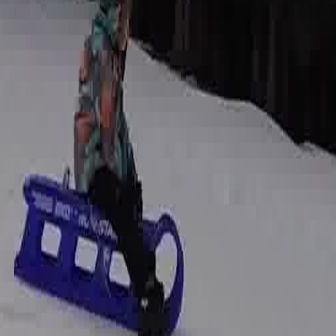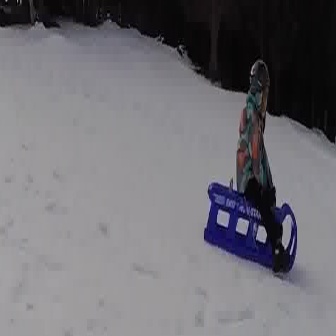
  Please identify the target specified by the bounding box [12,163,182,333] in the first image and locate it in the second image. Return the coordinates in [x_min,y_min,x_max,y_max] format.
Answer: [203,177,296,270]